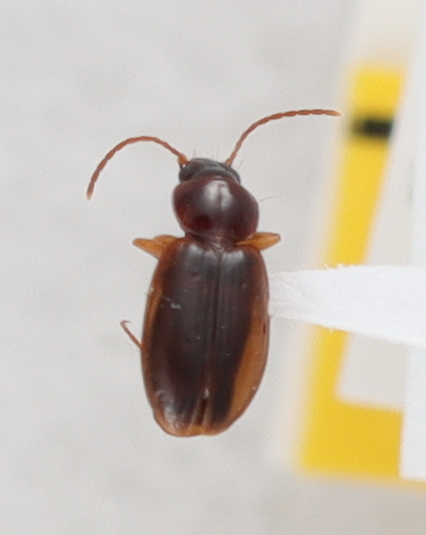
Scientific name: Trechus obtusus
Plot: 14
Trap: S
Collected: 20200818